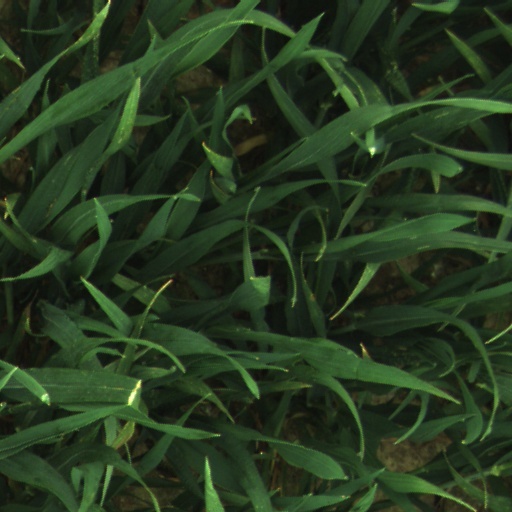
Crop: wheat